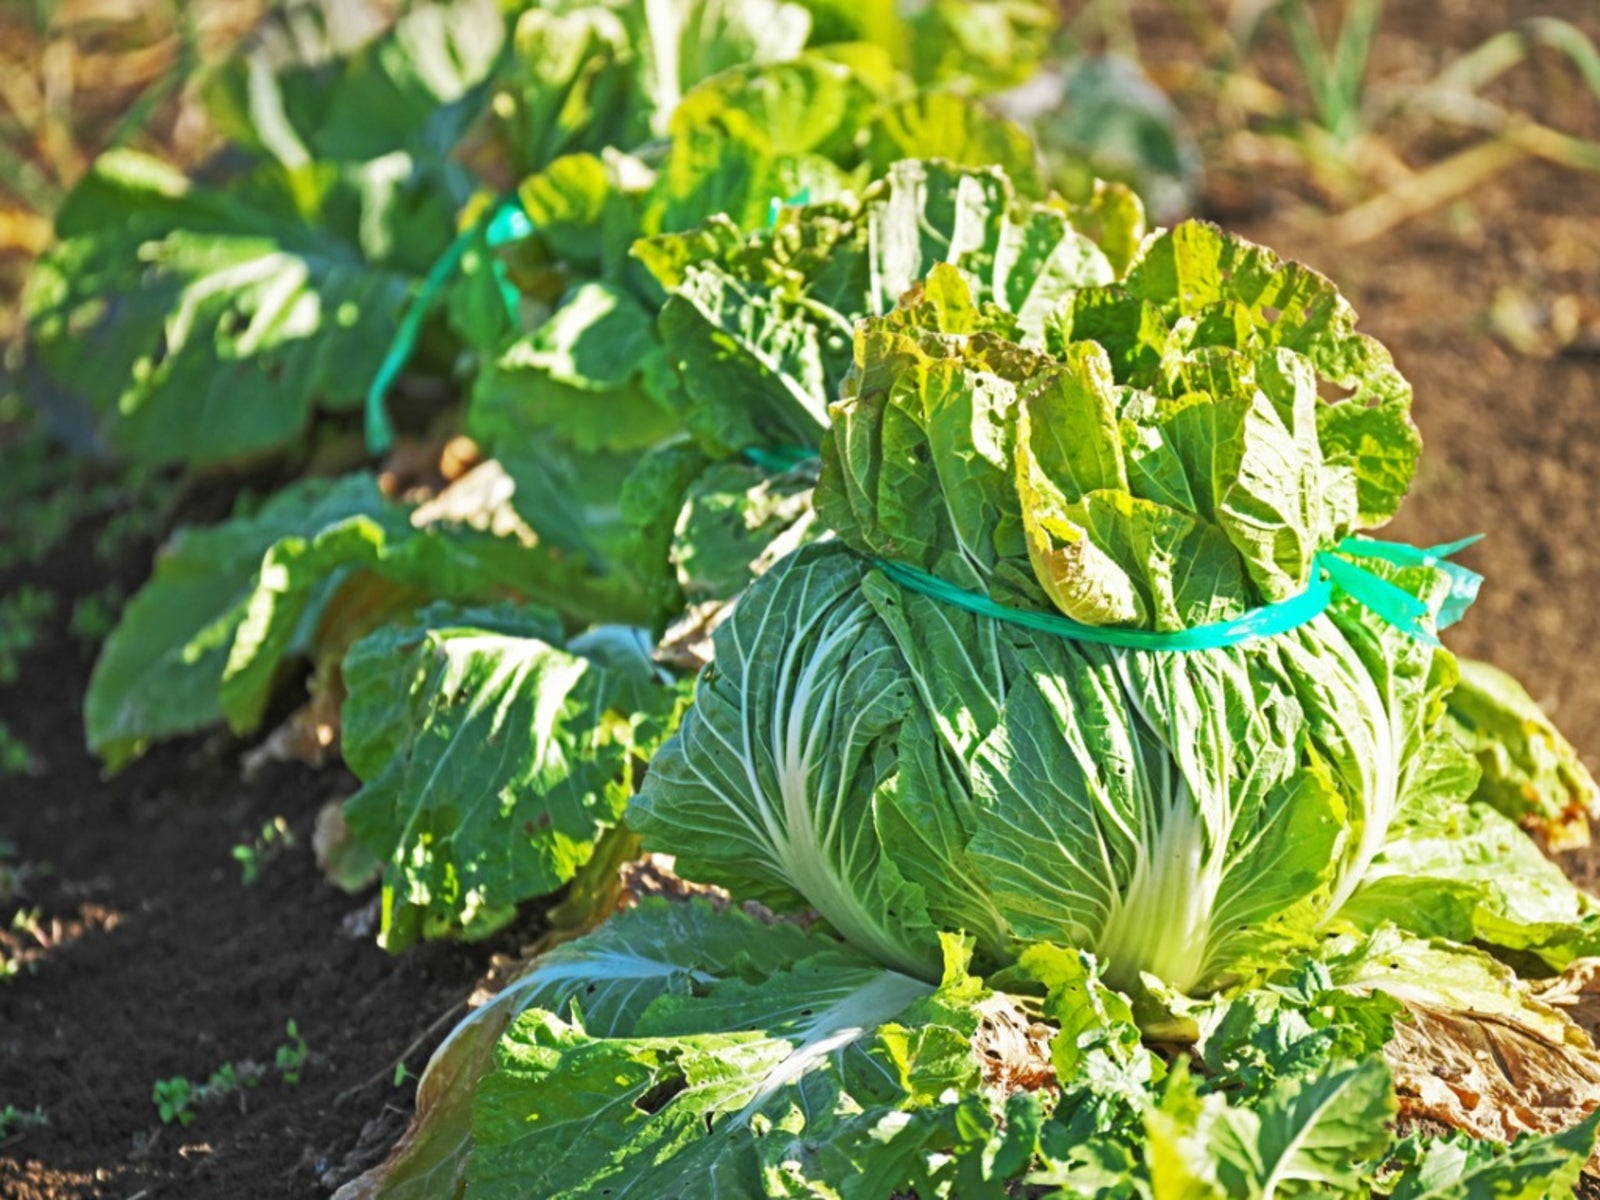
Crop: unknown
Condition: cabbage